Elena Luzzatto

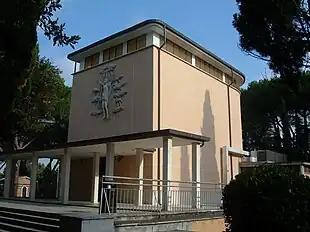
San Michele Arcangelo al al Cimitero Flaminio church by Luzzatto, via Flaminia, Rome

The daughter of Vittorio Valentini and Annarella "Cloe" Luzzatto Gabrielli, she was born in Ancona. Her mother was an architect who received her degree in 1927, two years after her daughter. Luzzatto graduated in architecture from the Regia Scuola Superiore di Architettura in Rome in 1925. From 1928 to 1934, she was an assistant to professor at the Faculty of Engineering in Rome. She began her career at the Technical Office for the Municipality of Rome, designing public buildings and restoring monuments. During the Italian fascist period, she designed villas by herself or in partnership with other architects or with her husband, engineer Felice Romoli.